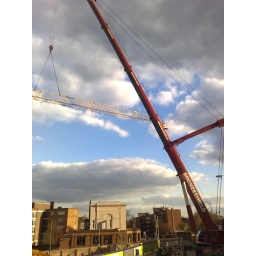
Crane assembling a crane in forest hill (2)